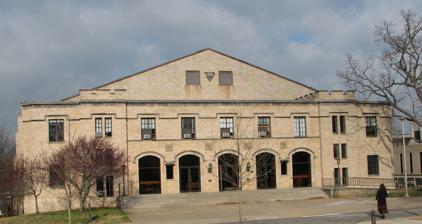
Building: Faulkner Performing Arts Center
Country: United States of America
Year built: 1935
Collegiate Performing Arts Center in Fayetteville, Arkansas Jim & Joyce Faulkner Performing Arts Center The Faulkner Performing Arts Center at the UA. Former names Men's Gymnasium General information Type Collegiate Performing Arts Center Architectural style Collegiate Gothic Address 453 N Garland Avenue Town or city Fayetteville, Arkansas Elevation 1,430 ft (440 m) Named for Jim & Joyce Faulkner Construction started 1936 Renovated 2015 Owner University of Arkansas Design and construction Architecture firm Haralson & Nelson , Fort Smith, Arkansas Developer J.H. Leveck & Son, Little Rock, Arkansas Website https://faulkner.uark.edu/ Men's Gymnasium-University of Arkansas, Fayetteville U.S. National Register of Historic Places Show map of Arkansas Show map of the United States Location Garland Ave., Fayetteville , Arkansas Coordinates 36°4′10″N 94°10′33″W / 36.06944°N 94.17583°W / 36.06944; -94.17583 Area 1.1 acres (0.45 ha) Built 1936-37 MPS Public Schools in the Ozarks MPS NRHP reference No. 92001103 Added to NRHP September 4, 1992 The Jim & Joyce Faulkner Performing Arts Center is a performing arts center on the University of Arkansas campus in Fayetteville, Arkansas . Architecture The Faulkner Center is a 2 + 1 ⁄ 2 -story, light buff brick building, trimmed in limestone and built in the Collegiate Gothic style. It is roughly a square building with a gable roof over the majority of the structure, as well as a flat roof with a raised parapet above the front porch. The gable roof has asphalt shingles, while the flat portion is covered with a tar roof. The structure was added to the National Register of Historic Places in 1992. Men's Gymnasium After fourteen seasons competing in Schmidt Gymnasium , the Razorback basketball team moved into the Men's Gymnasium starting with the 1937–38 season . The gym's capacity of 2,500 nearly doubled the capacity of "Schmidt's Barn." Construction began on the museum in 1936, it was completed before the fall semester of 1937, and it was dedicated on February 4, 1938 in a 53–26 win against TCU . The Razorbacks played their home games in the Men's Gymnasium through the 1954–55 season , after which they moved into Barnhill Arena . Space Center From 2003 to 2006, the building hosted the university's Space Center. The Space Center, founded in 2000, is a partnership of six departments (Biological Sciences, Chemical Engineering, Chemistry/Biochemistry, Geosciences, Mechanical Engineering, and Physics) from four colleges ( Fulbright College , Engineering , the Honors College , and the Graduate School ). It contains the W.M. Keck Laboratory for Planetary Simulation, which is used primarily for the study of Mars , asteroids , Pluto , and Titan . The center also has an astronomy group, that specializes in galactic evolution, binary stars, and gravity waves, and it has groups interested in planetary astronomy , cosmochemistry , astrobiology , remote sensing , planetary morphology, and space flight instrument development. The center offers two graduate degrees , a PhD and an MS in space and planetary sciences and four concentrations in space and planetary sciences in programs offered by its partnering departments. The Space Center offers courses of research and instruction for undergraduate students and a variety of outreach programs for the public. The center owns a 20-foot planetarium for teaching and outreach, which is currently out of operation.  The center also produces a monthly newsletter (Space Notes) and a quarterly publication, Meteorite . The center celebrated its 10th anniversary in 2010. [1] The center houses the Paragould meteorite , the third largest meteorite from North America, since 1988, except for a short period when it was in the Mullins Library. Faulkner Performing Arts Center On September 5, 2012, it was announced that the building would become a concert hall for the performing arts, thanks in part to a donation of $6 million by Jim and Joyce Faulkner. The renovation was completed in September 2015. References